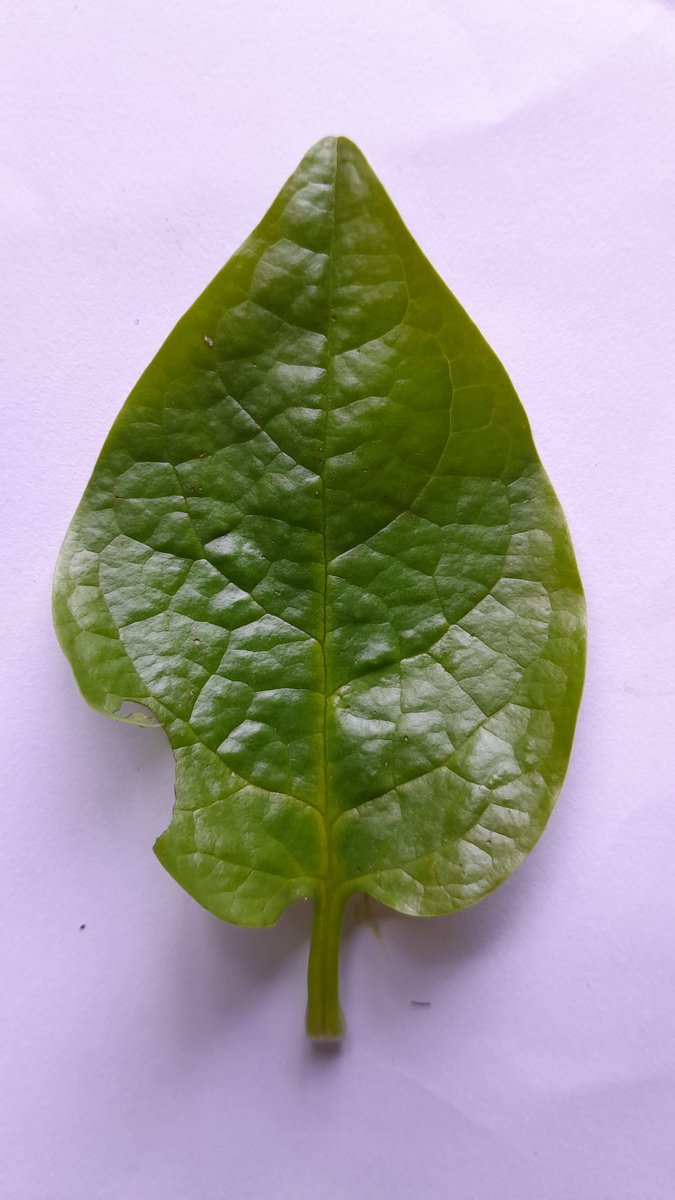
Label: Pest-Damage